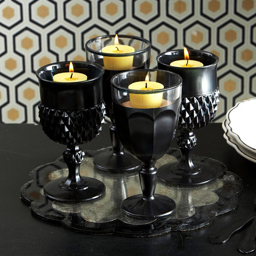
striking finished decoration for the table in minutes